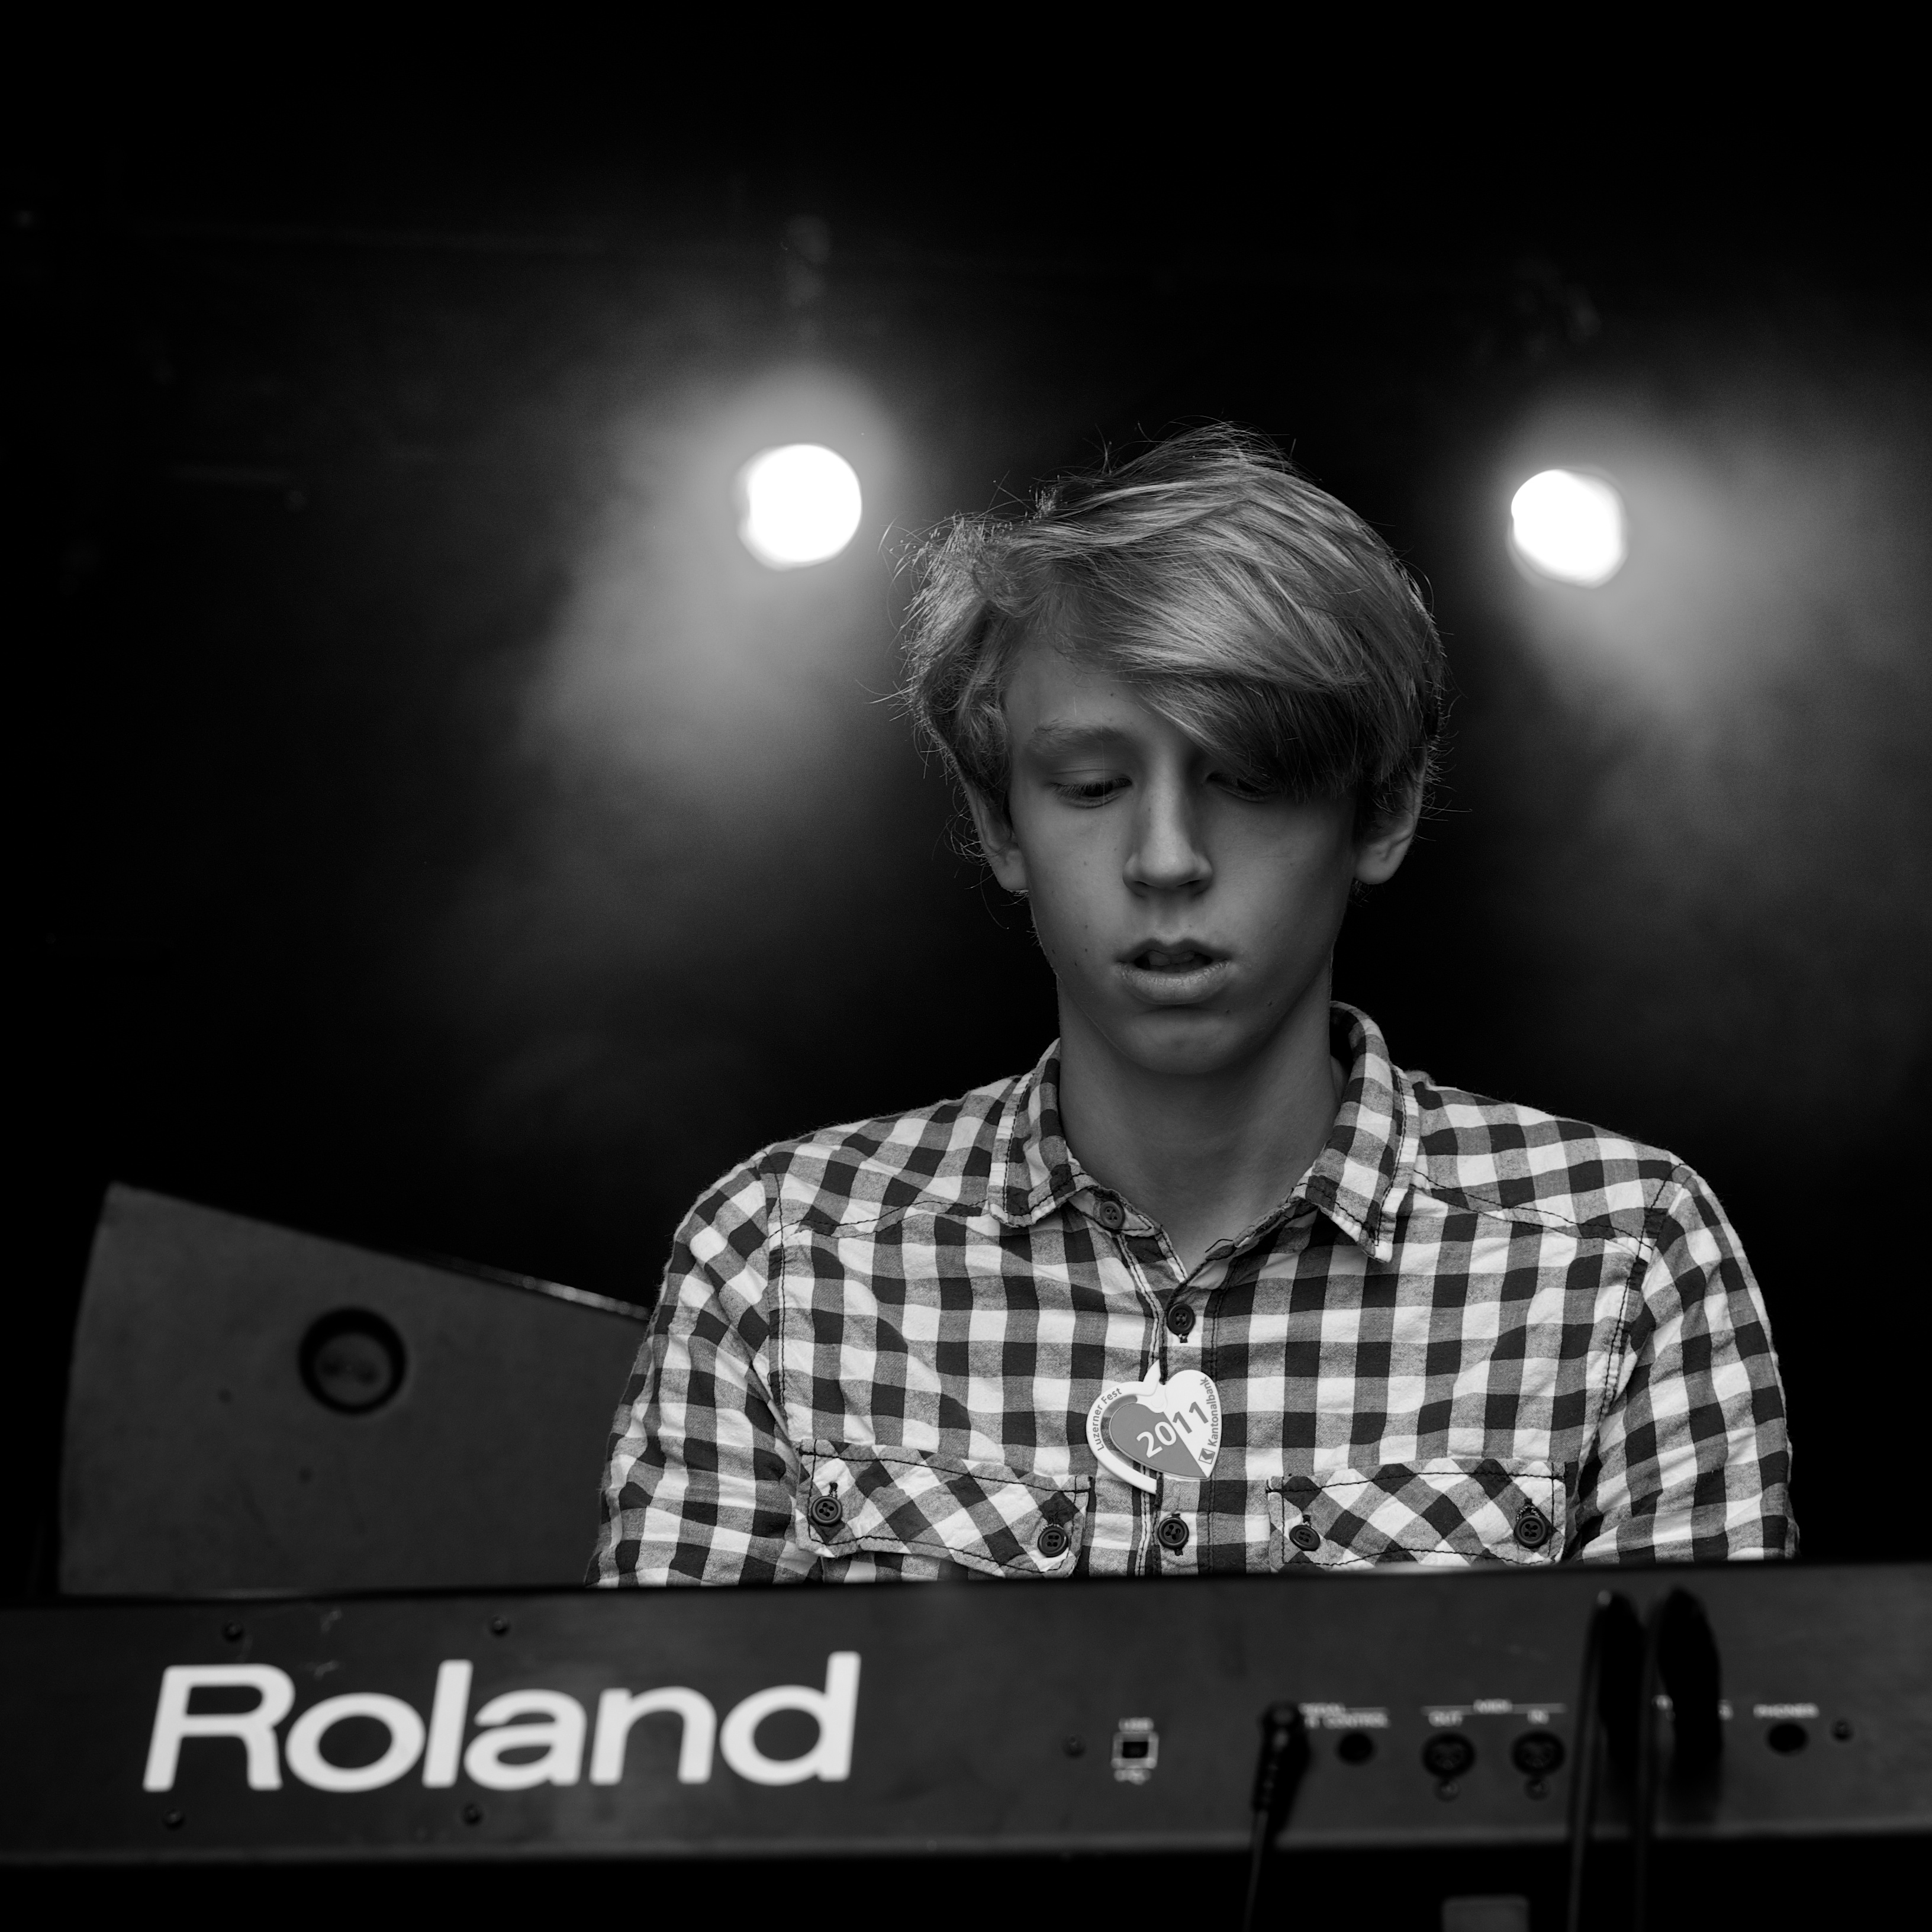
person, music, black and white, white, street, photography, ebook, training, musician, black, monochrome, streetphotography, flickr, thomas, video, singing, olympus, omd, fuji, leica, monochrom, leuthard, hcb, thomasleuthard, streettogs, monochrome photography, film noir